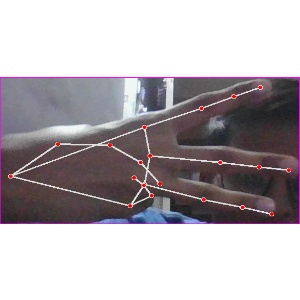
अक्षर: भ